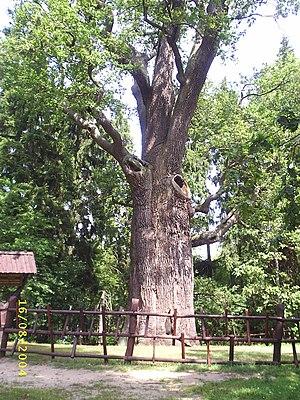
L'expression faisant référence aux chênes européens dont la circonférence du tronc dépasse les dix mètres désigne l'ensemble des chênes d'Europe ayant été identifiés dont le diamètre à hauteur de poitrine dépasse les 10 mètres. Le forestier néerlandais Jeroen Pater a, entre 1999 et 2007, recensé tous les chênes correspondant à cette description en prenant la mesure du tronc à 1,3 mètres de hauteur. Son registre décrit 29 chênes d'Europe avec le lieu, le pays, la portée, l'âge estimé et une description de l'arbre.